Wallingford Castle

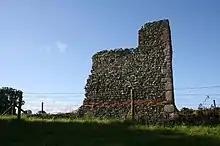
One of the few pieces of castle wall to survive the slighting in 1652

Under Henry III's reign, Richard, the 1st Earl of Cornwall, was formally granted the castle as his main residence in 1231. Richard lived in considerable style, and spent substantial sums on the property, building a new hall and more luxurious fittings. Richard's election as King of the Romans in 1251 brought an end to his use of the property, but the castle became embroiled in the Second Barons' War in the 1260s. Simon de Montfort seized the castle after his victory at the battle of Lewes, using it to imprison the royal family for a time, before moving them to the more secure Kenilworth Castle. Reclaimed by Henry III at the end of the conflict, it continued to be used by the Earls of Cornwall as a luxurious home for the rest of the century.